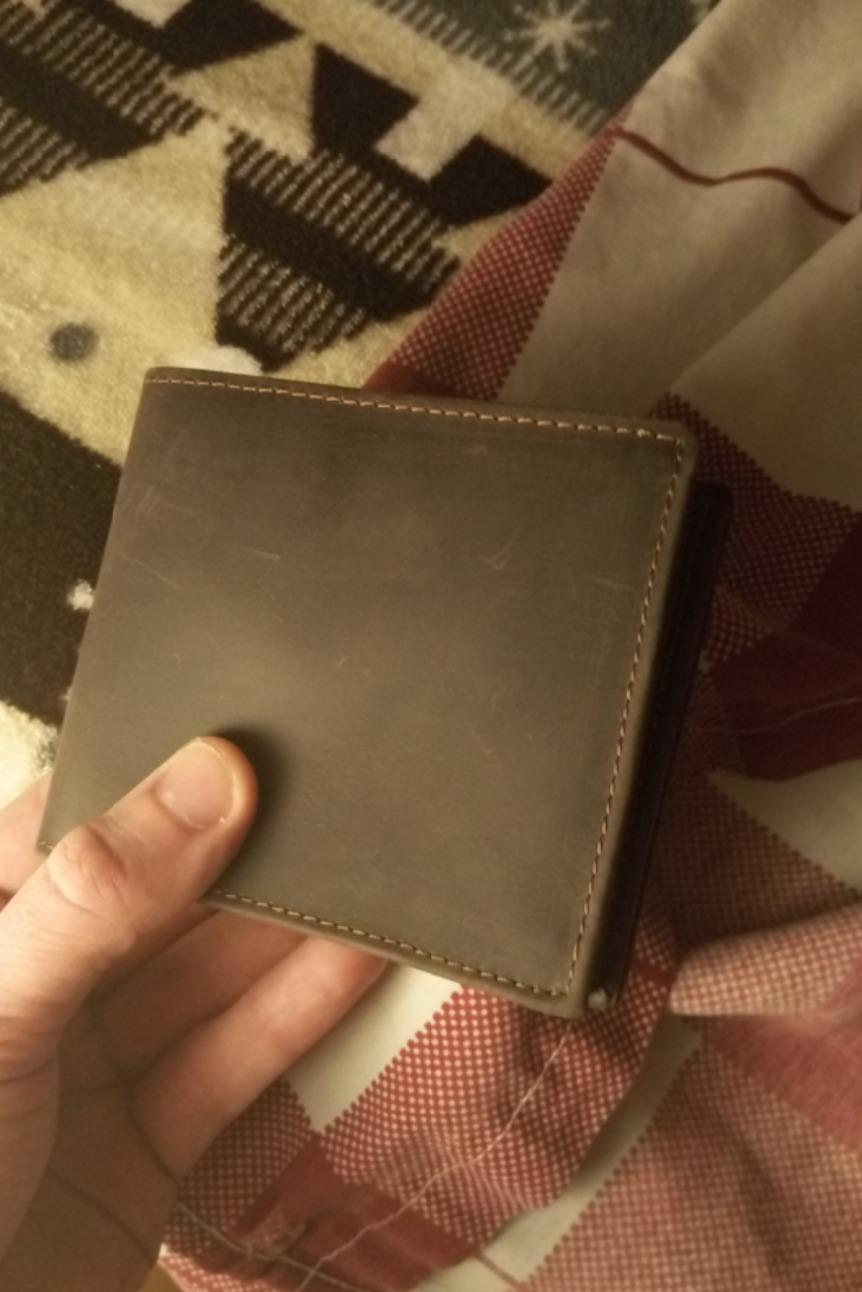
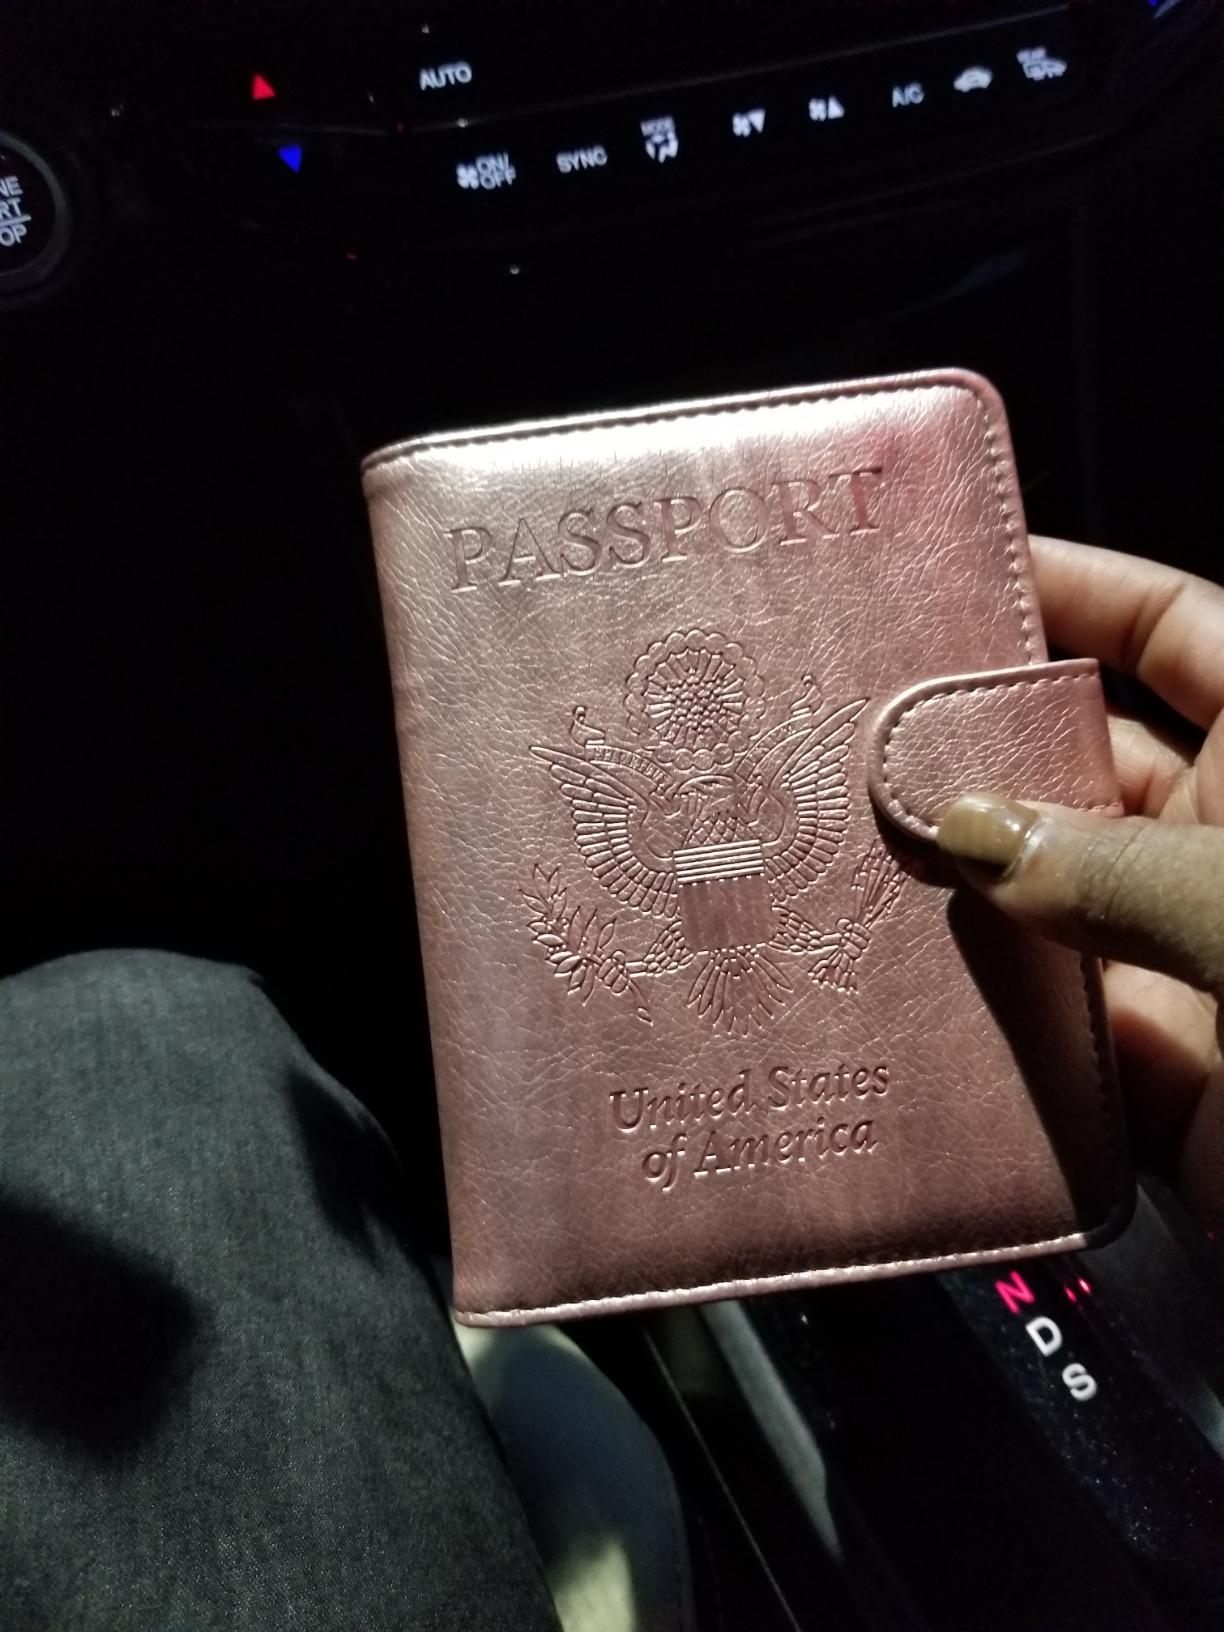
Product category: accessories_wallet
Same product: no